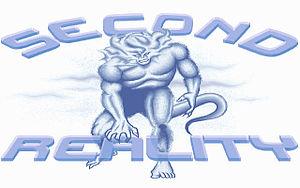
Unreal ][ - The 2nd Reality, est l'une des plus célèbres démos créée par Future Crew pour la demoparty Assembly '93. Elle se plaça à la première place, catégorie PC de la compétition démo, grâce notamment à ses démonstrations de rendu 2D et 3D. La démo a été rendue publique en octobre 1993. Elle est considérée comme une des meilleures démos du début des années 1990 sur PC, pour exemple, Slashdot la place en première place du Top 10 Hacks of All Time.